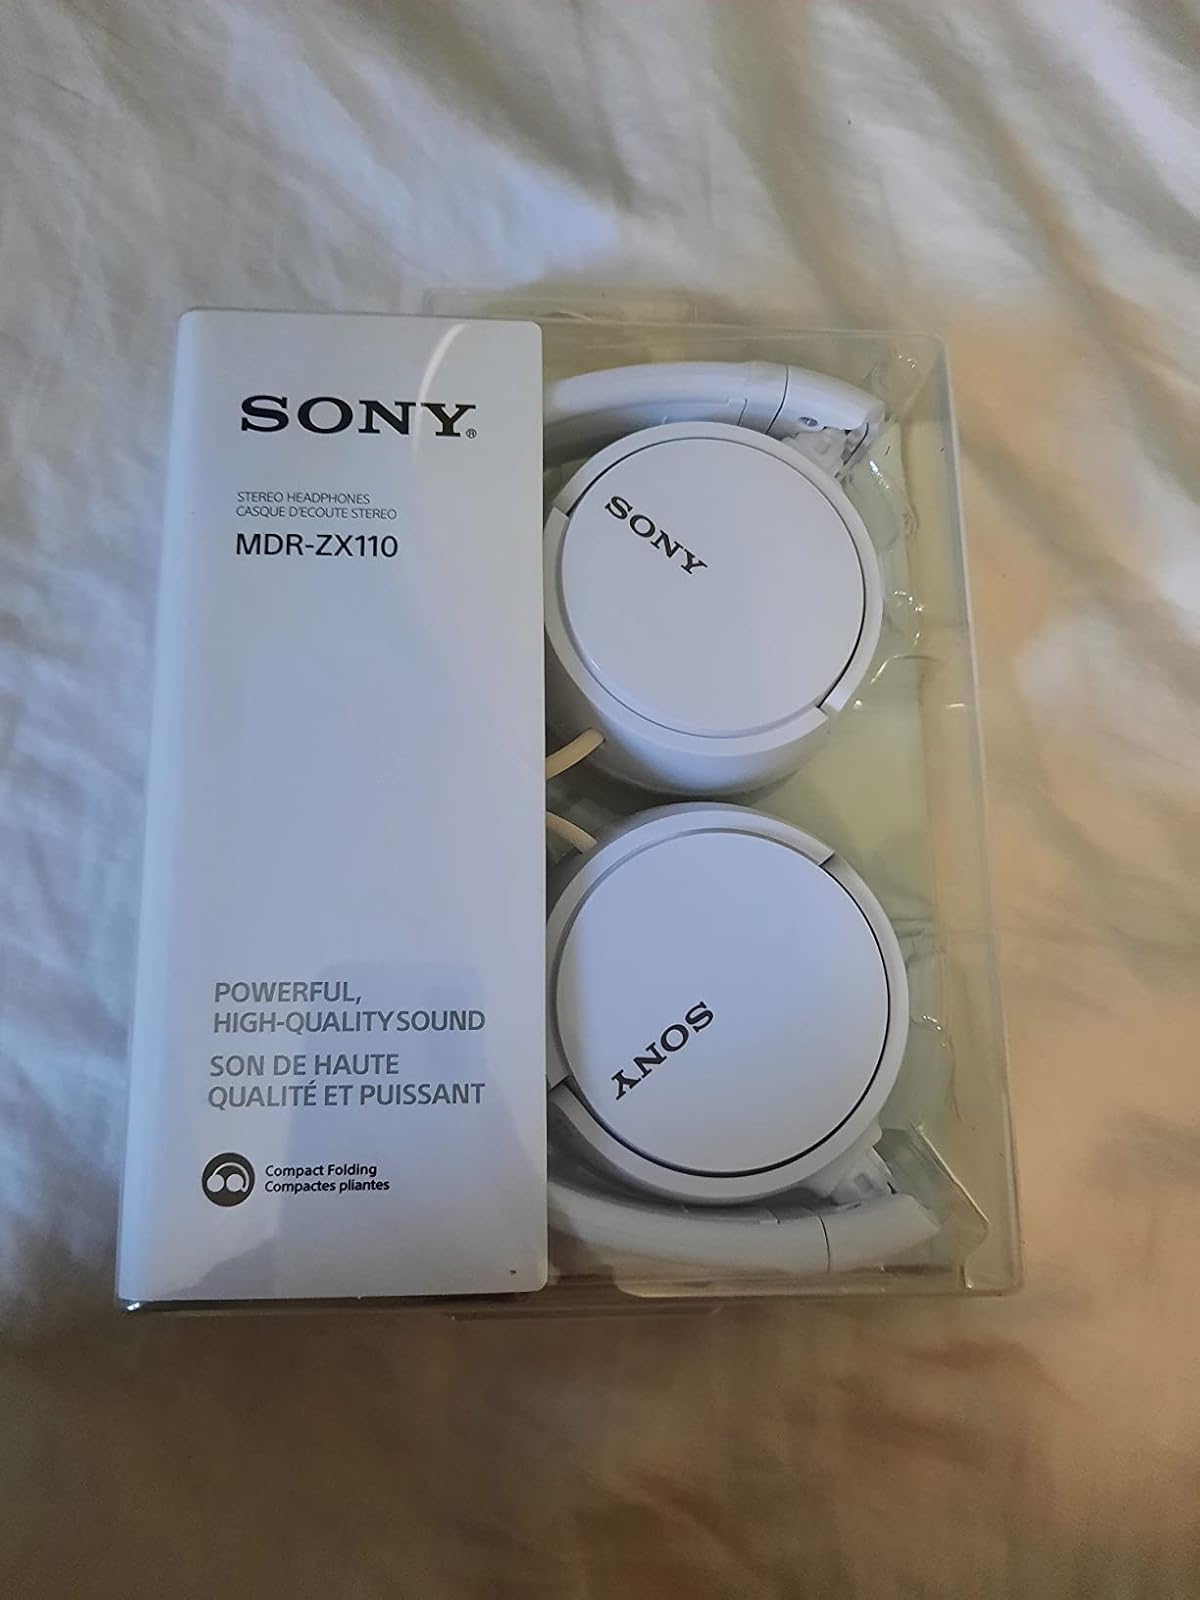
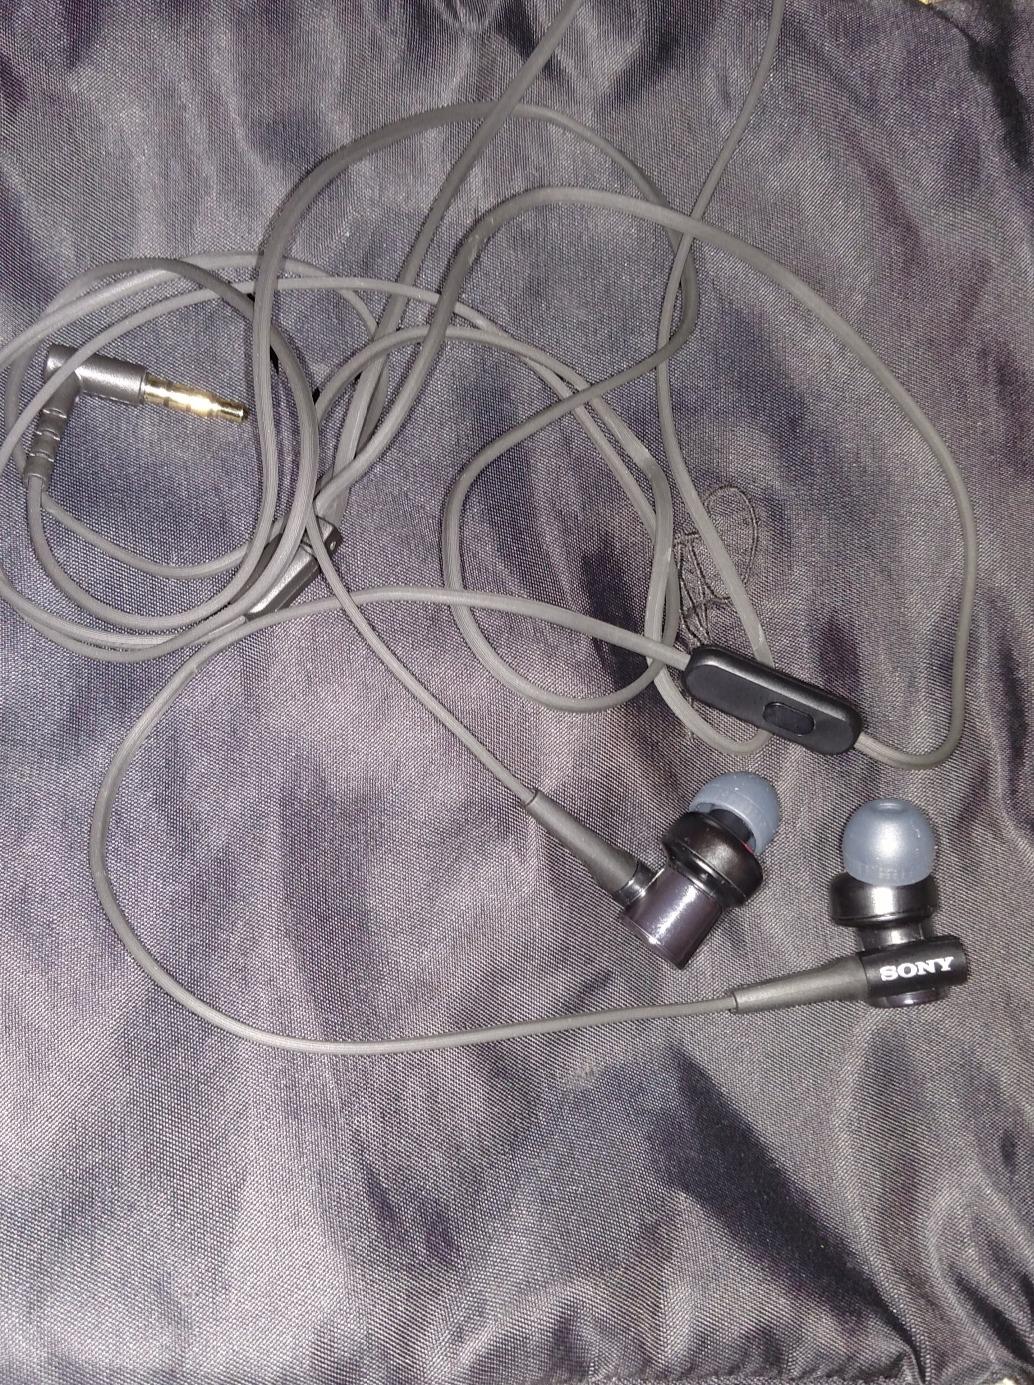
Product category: headphones
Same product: no